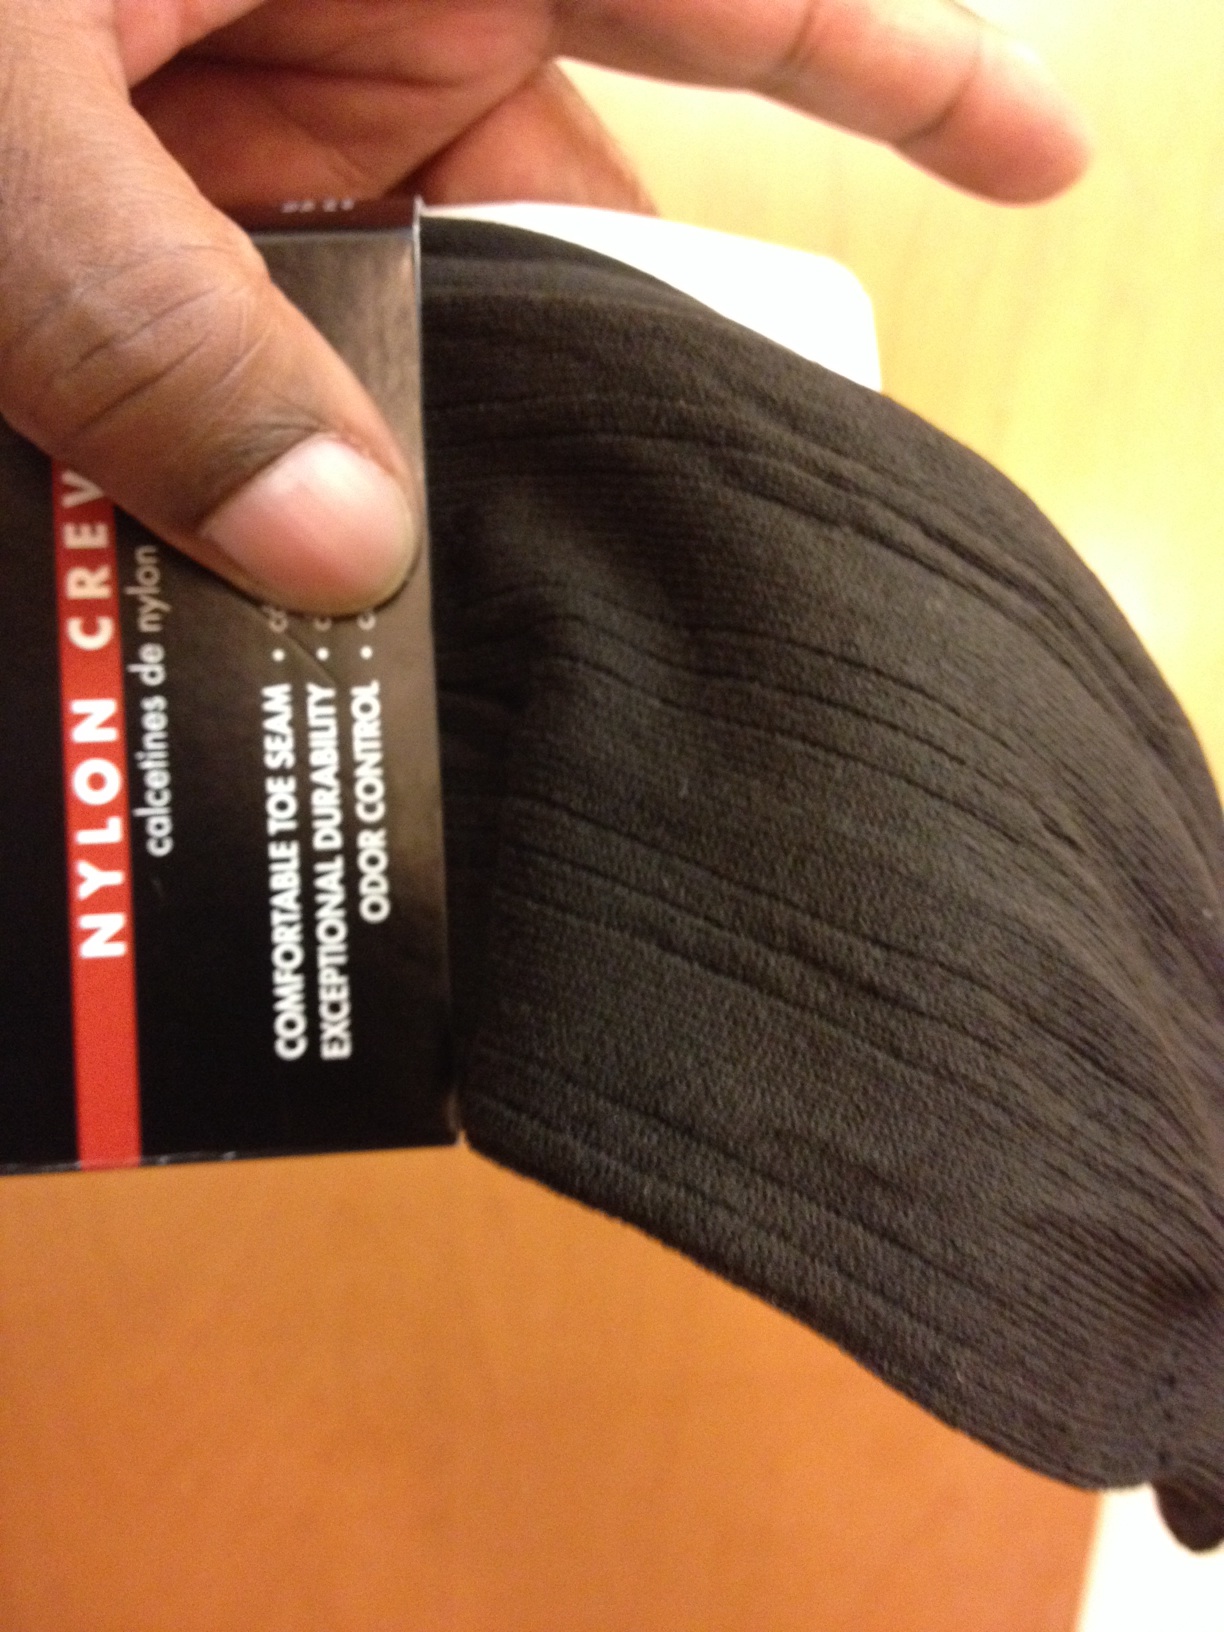Question: What color socks are these?
Answer: black